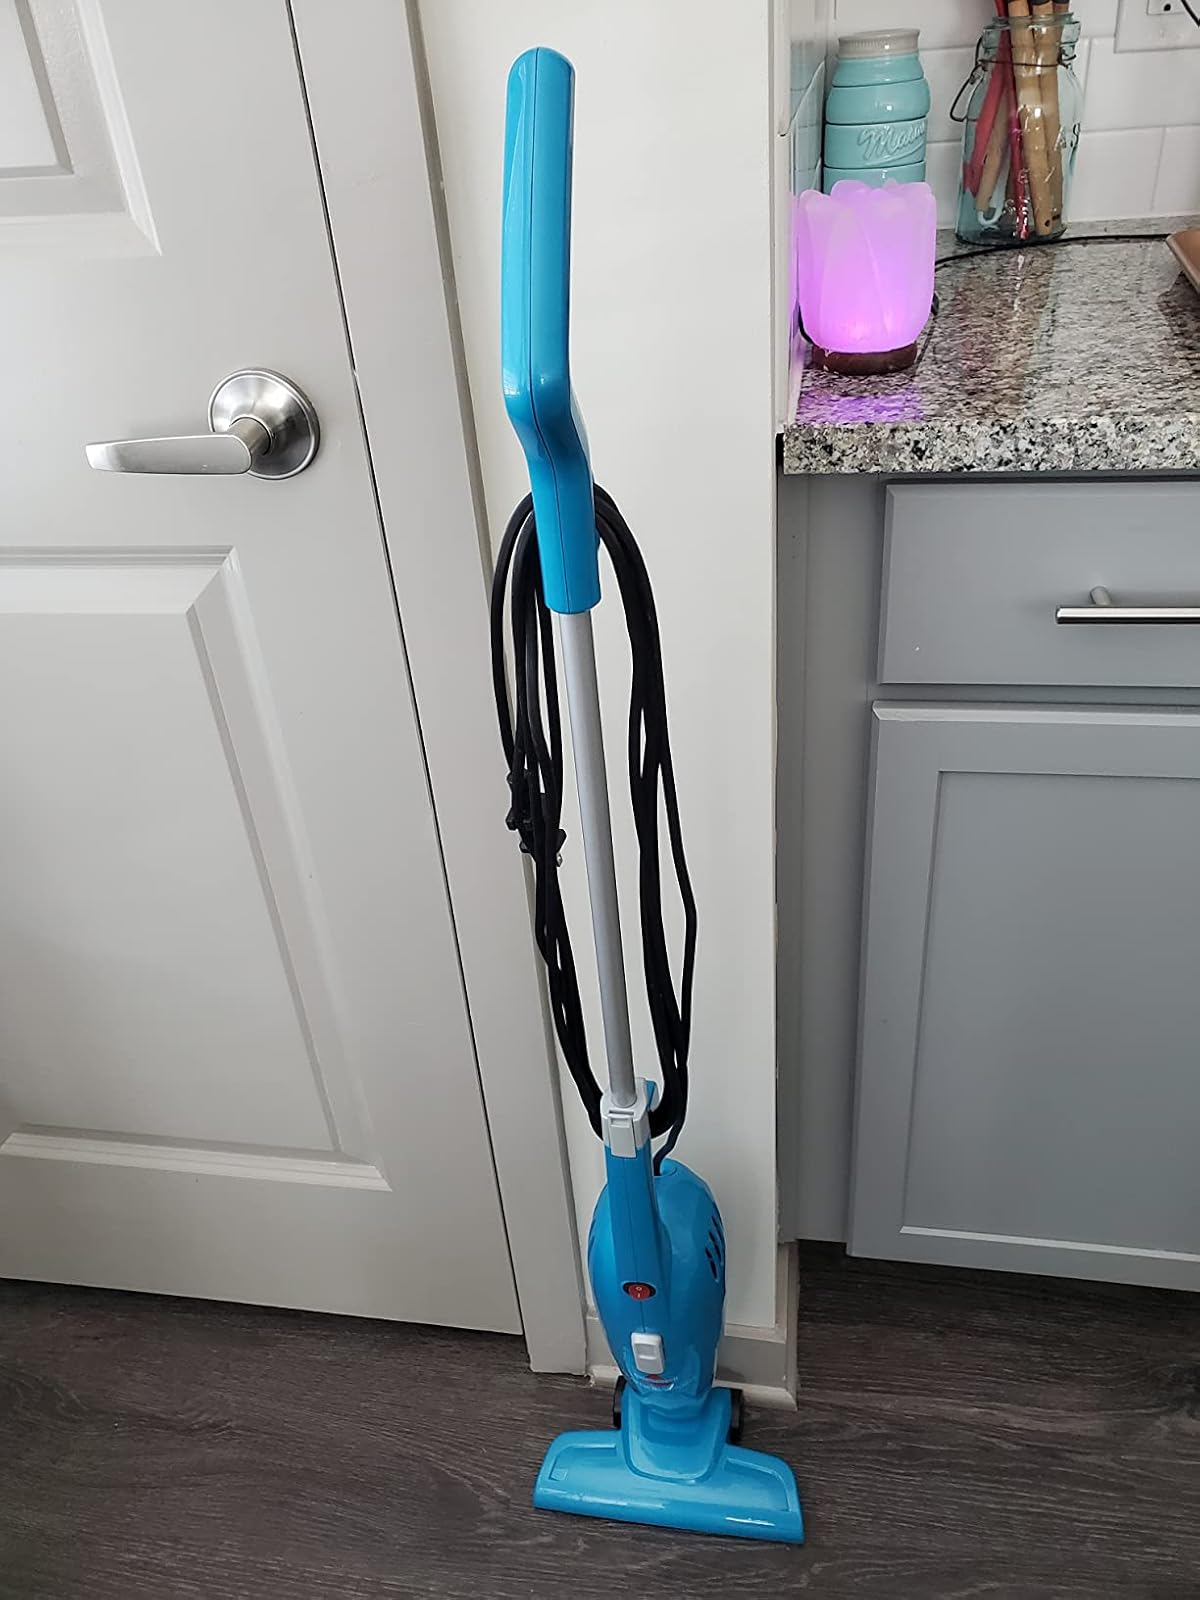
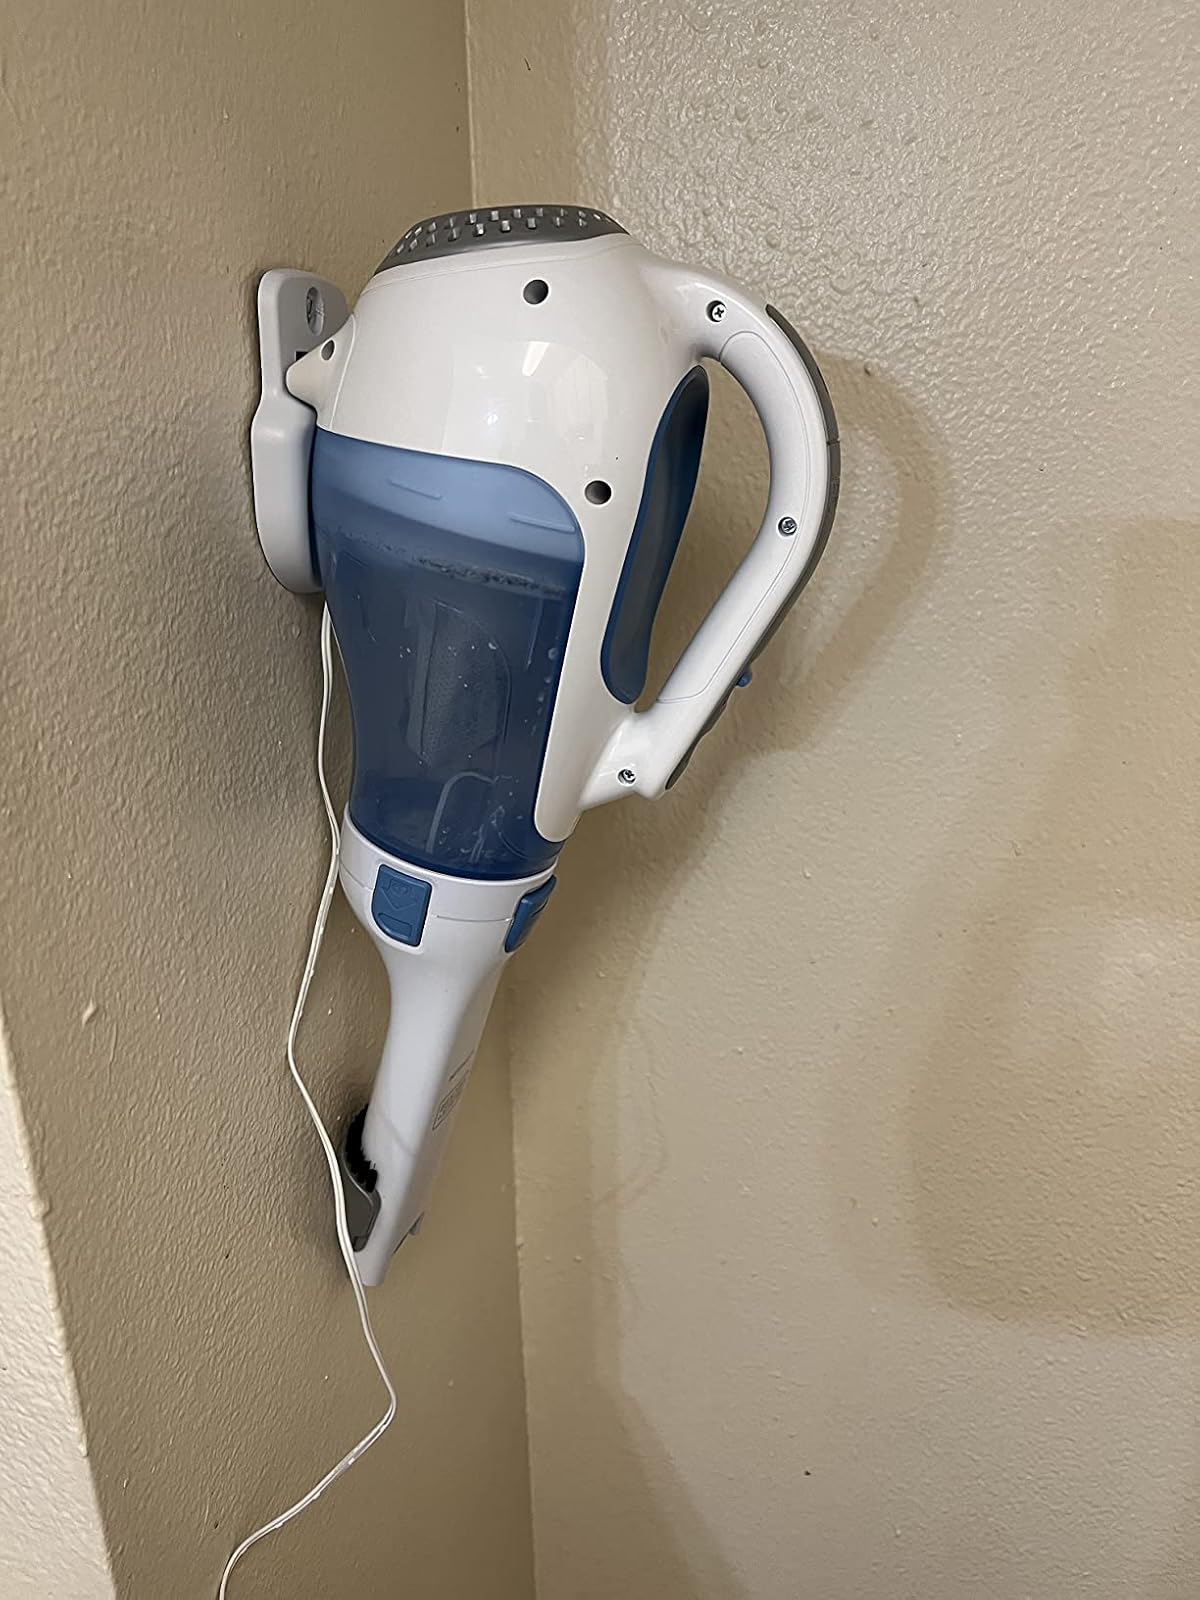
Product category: items_vacuum
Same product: no